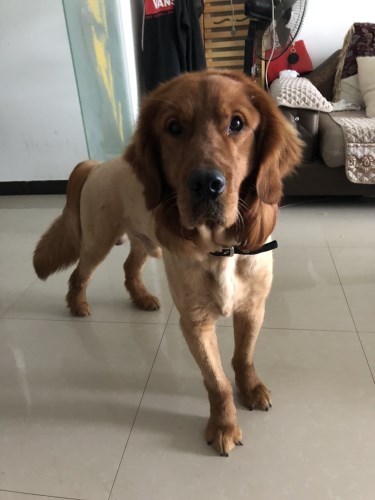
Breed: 5355-n000126-golden_retriever